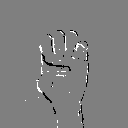
ASL letter: e